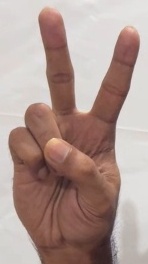
ASL sign: V